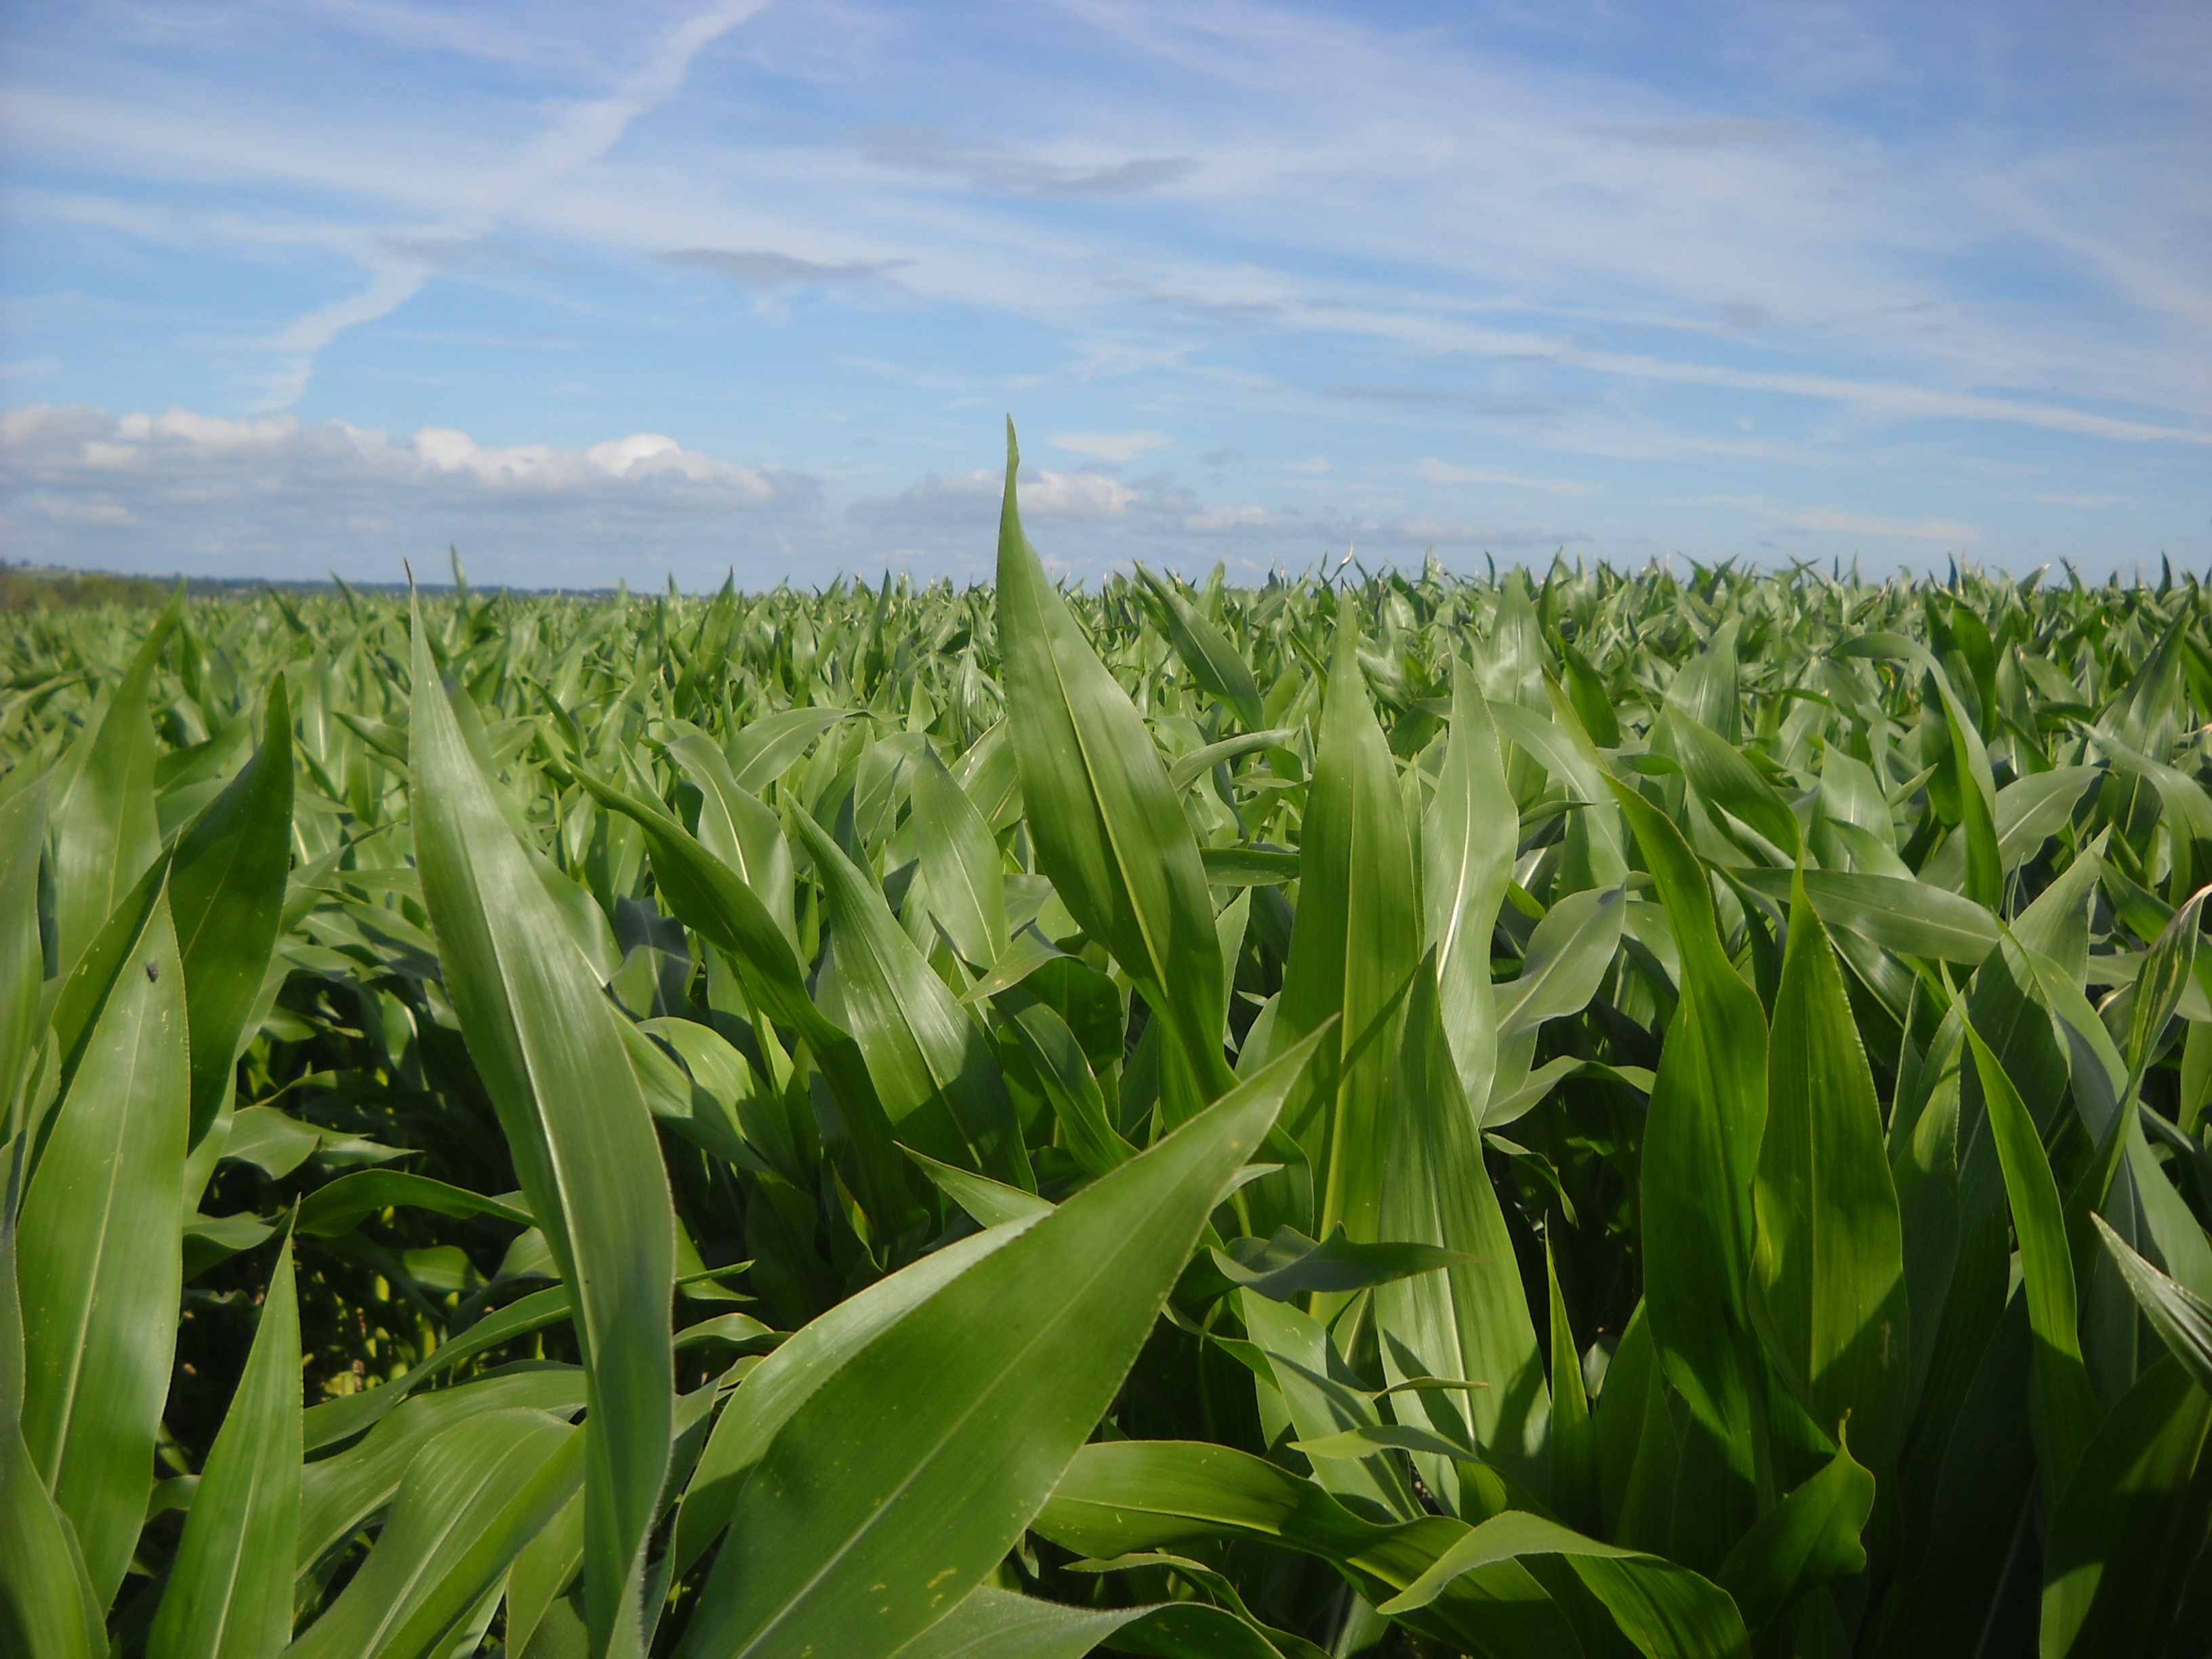
grass, plant, field, prairie, flower, food, green, crop, corn, soil, agriculture, fields, plantation, maize, paddy field, flowering plant, commodity, grass family, food grain